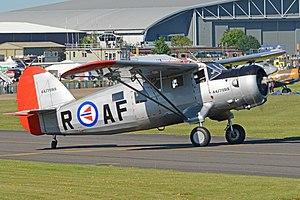
Le Noorduyn Norseman est un avion canadien de transport utilitaire dessiné par Robert B.C. Noorduyn. Optimisé pour utilisation dans des régions reculées, dépourvues d’infrastructures, il a été adopté par plusieurs forces armées pendant et après la Seconde Guerre mondiale. 904 exemplaires ont été construits entre 1935 et 1954, utilisés dans 68 pays.